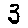
Label: 3